Natrup-Hagen railway station

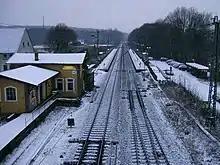

Natrup-Hagen is a railway station located in Natrup-Hagen, Germany.